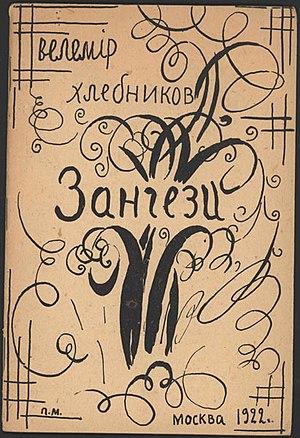
Le zaoum est un type de poésie des futuristes russes qui vise principalement l’organisation des sons pour eux-mêmes : tout le poème est tourné vers le côté phonique du discours.